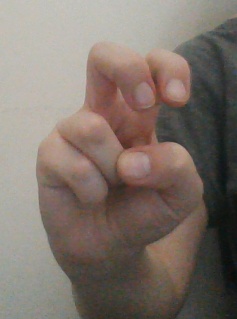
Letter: toot